Min Hyo-rin

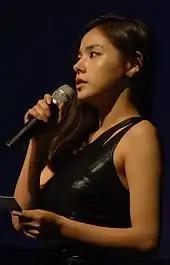
Min Hyo-rin at the LG Optimus LTE showcase event in 2011

After being part of the ensemble cast of 2011 retro drama "Sunny" along with Shim Eun-kyung and Kang So-ra, Min played Cha Tae-hyun's love interest in the 2012 period comedy "The Grand Heist". Both were huge box office hits. In 2012, Min co-starred with Jo Sung-ha and Park Jin-young in "A Millionaire on the Run" (also known as "Five Million Dollar Man"). She next starred in "Twenty", a film that depicts the lives and loves of three male friends in their twenties.